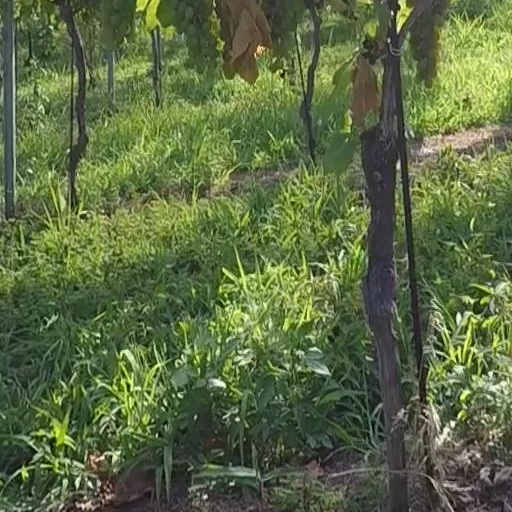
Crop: grape